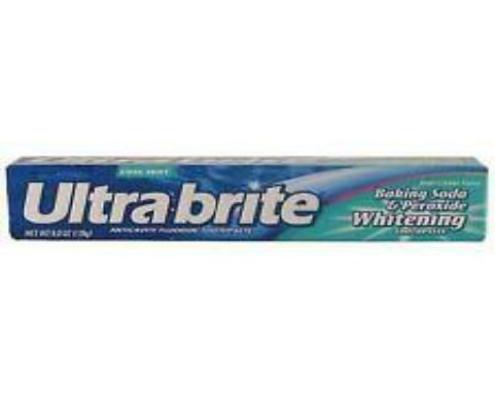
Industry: Medical